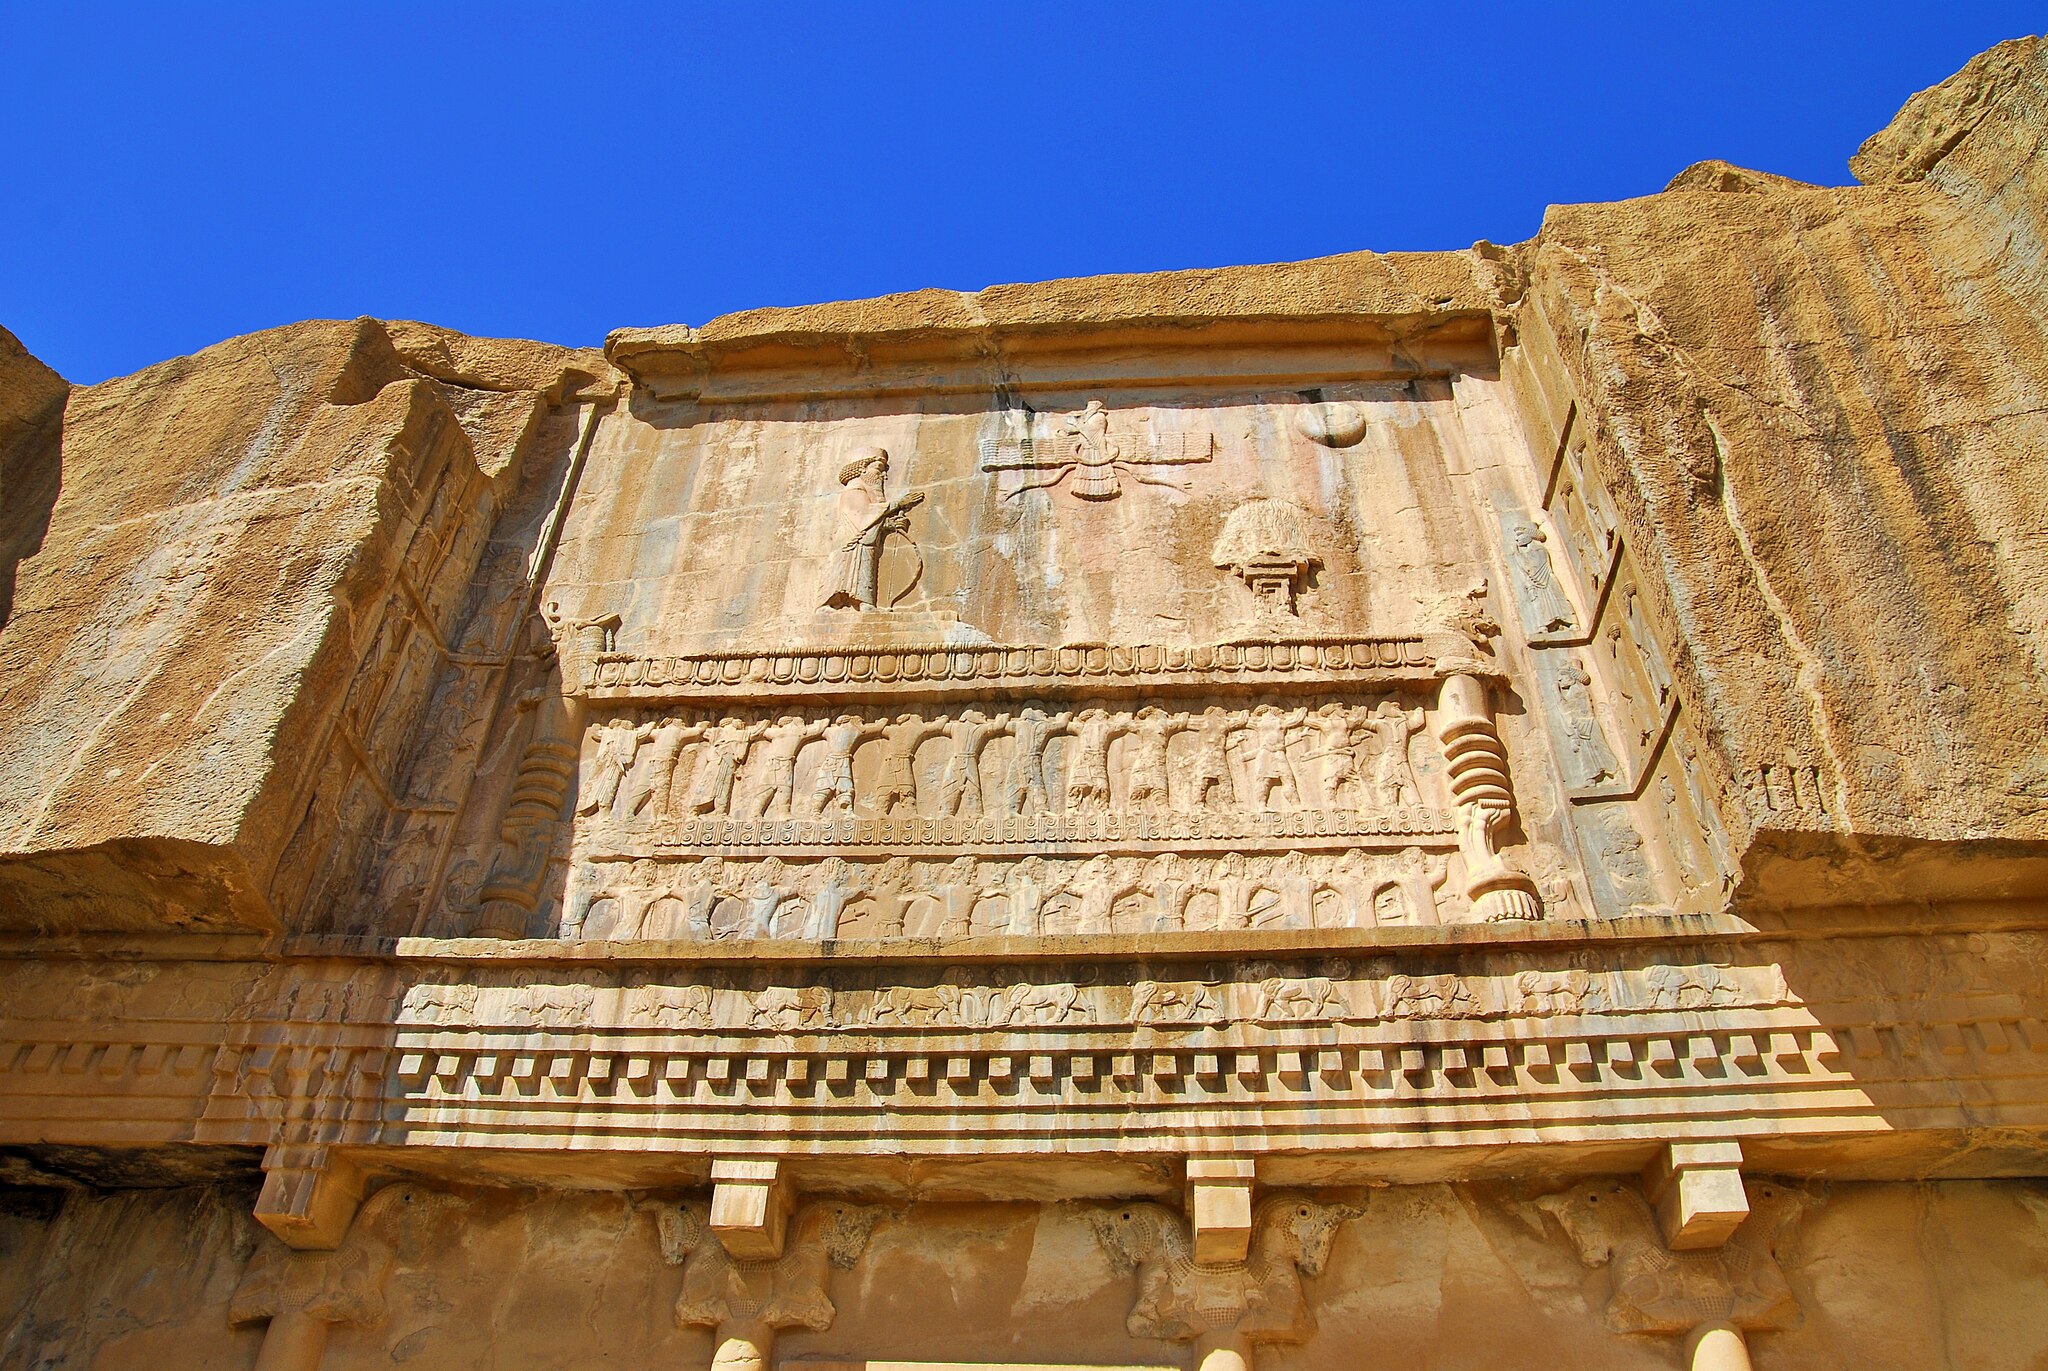
Title: Persepolis Relief 7
Description: Relief in Persepolis, Iran
Date: 2015-05-18 13:31:02
Categories: Tomb of Artaxerxes III, Self-published work, 2015 in Persepolis